The Oregon Trail (2009 video game)

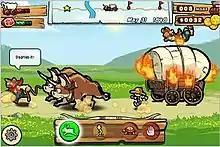
Gameplay of the 2009 version of "The Oregon Trail".

The game expands on the 1985 game of the same name by adding more paths the player can take and minigames that can be played beyond the original version's hunting game.